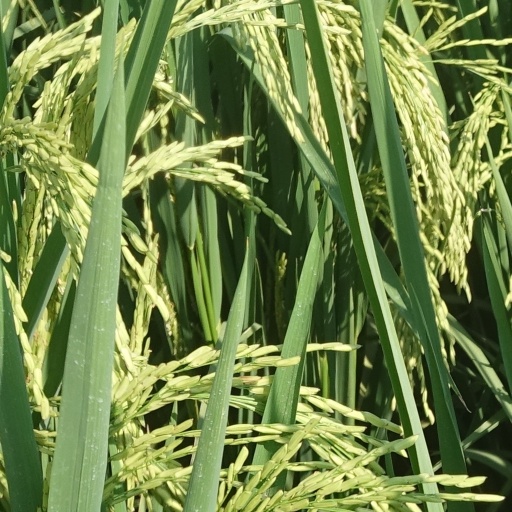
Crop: rice